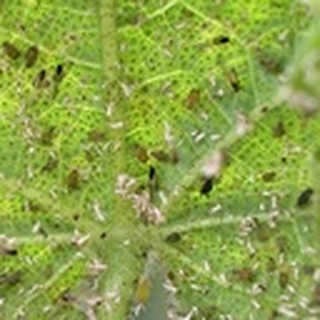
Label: cotton_aphids